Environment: real
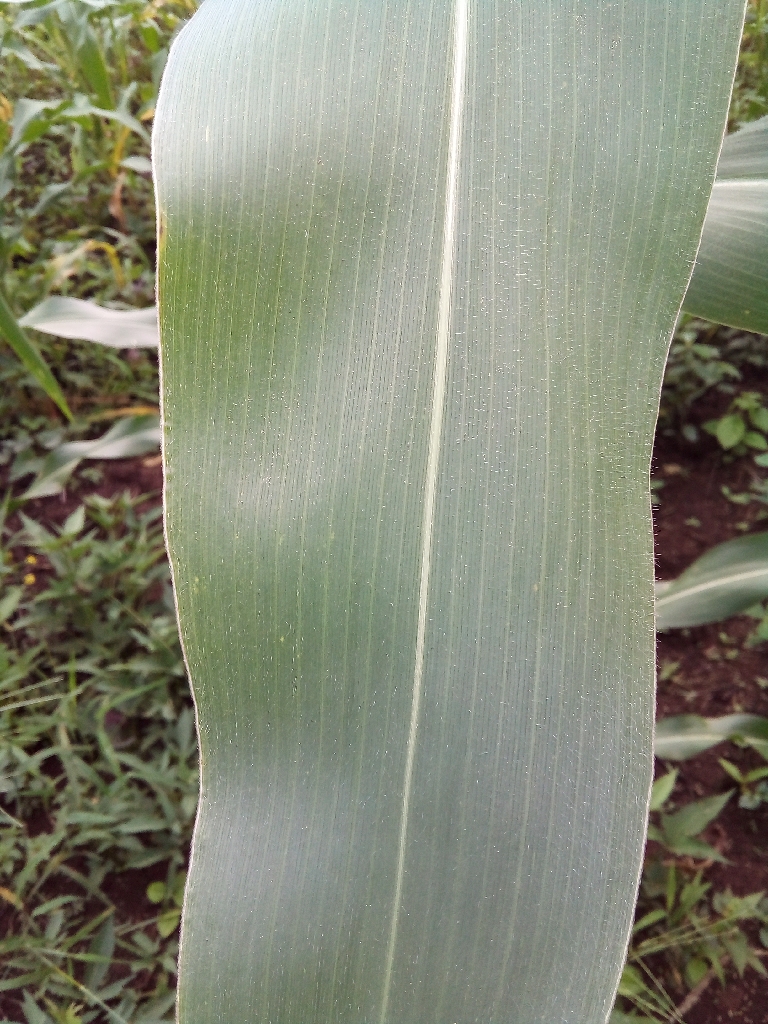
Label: healthy